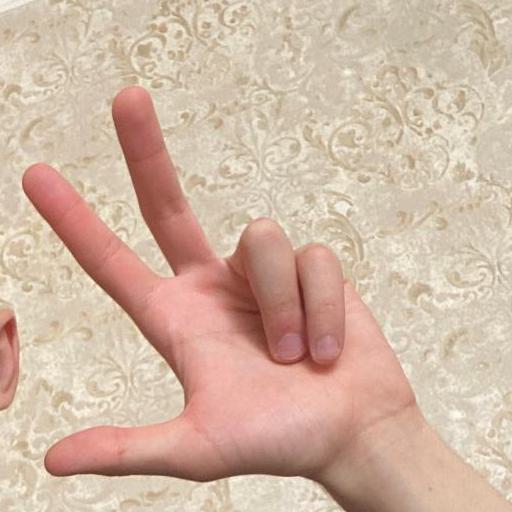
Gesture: three2